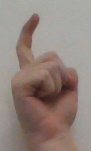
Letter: ra